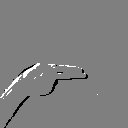
ASL letter: h